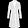
Label: Coat